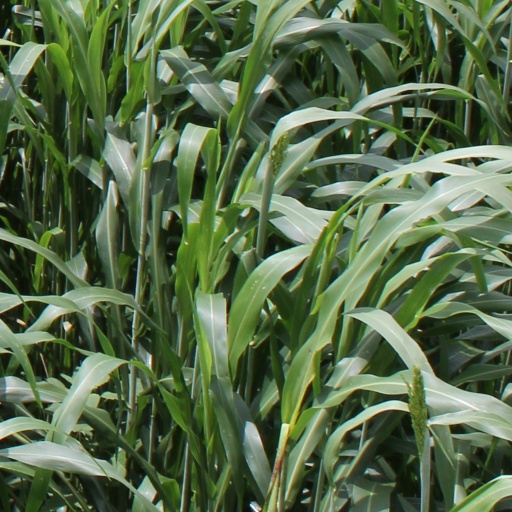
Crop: sorghum